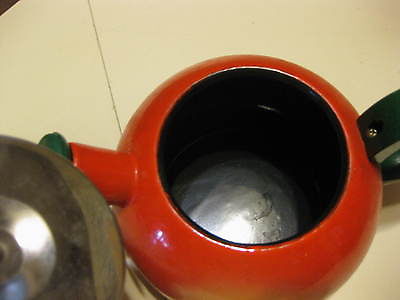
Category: kettle